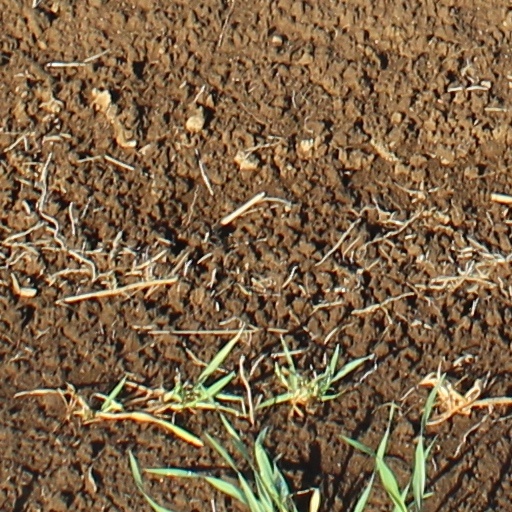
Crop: wheat